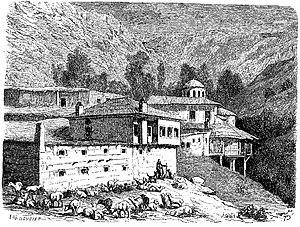
Le beylerbeylik, pachalik ou eyalet de Trébizonde est un eyalet de l'Empire ottoman, dans le nord-est de l'Anatolie, sur la mer Noire. Sa capitale était Trébizonde en Turquie actuelle.